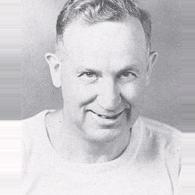
Age: 51